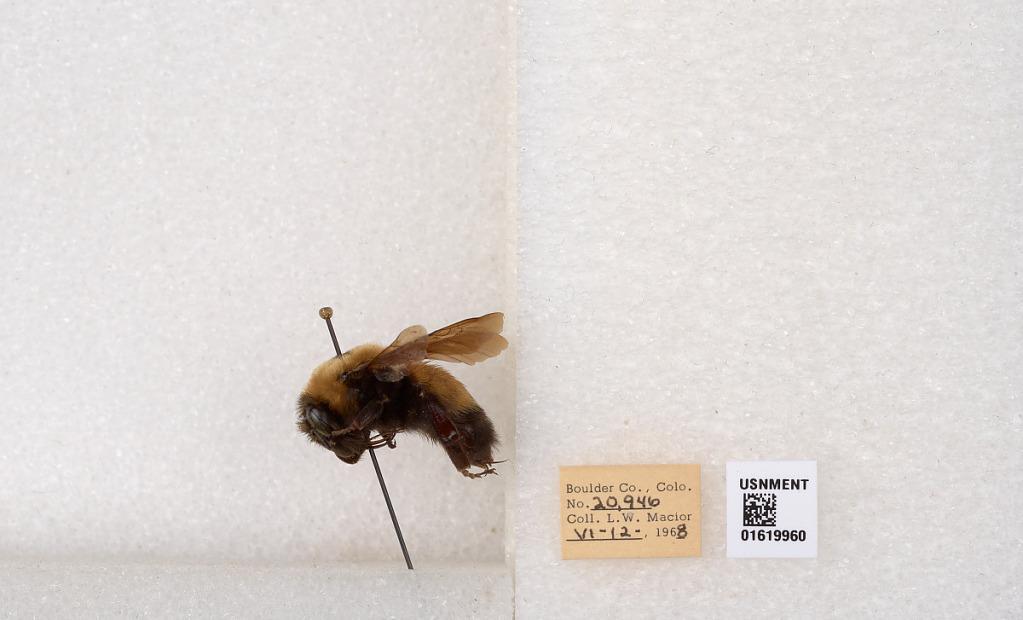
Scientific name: Bombus (Bombus) nevadensis Cresson